Djurs Sommerland

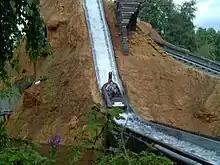
Colorado River ride in Djurs Sommerland

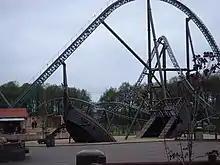
Piraten in Djurs Sommerland

Djurs Sommerland is an amusement park located in Djursland, Denmark, just north of the village of Nimtofte, 23 kilometers west of Grenaa, and 36 kilometers east of Randers.